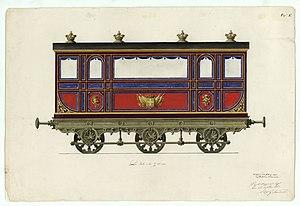
Dessin de Gabriele Capello de Moncalvo de l'élévation latérale du carrosse royal avec armoiries, Turin, 10 février 1853 (AS Torino, Strade Ferrate, Disegni, n. 5)